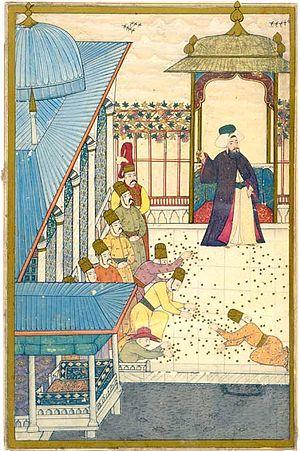
Le siège de Belgrade de 1717 eut lieu pendant la guerre austro-vénitienne-ottomane de 1714-1718 après la victoire des Impériaux à Petrovaradin et se termine le 17 août 1717 avec la conquête de la place forte par les troupes impériales sous le commandement d'Eugène de Savoie.
Abdülcelil Levni ou Abdülcelil Çelebi est un miniaturiste et peintre de cour de l'empire ottoman.